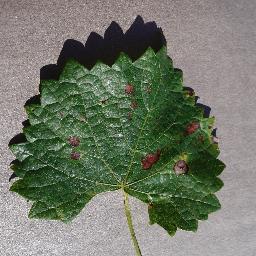
Label: Grape___Esca_(Black_Measles)